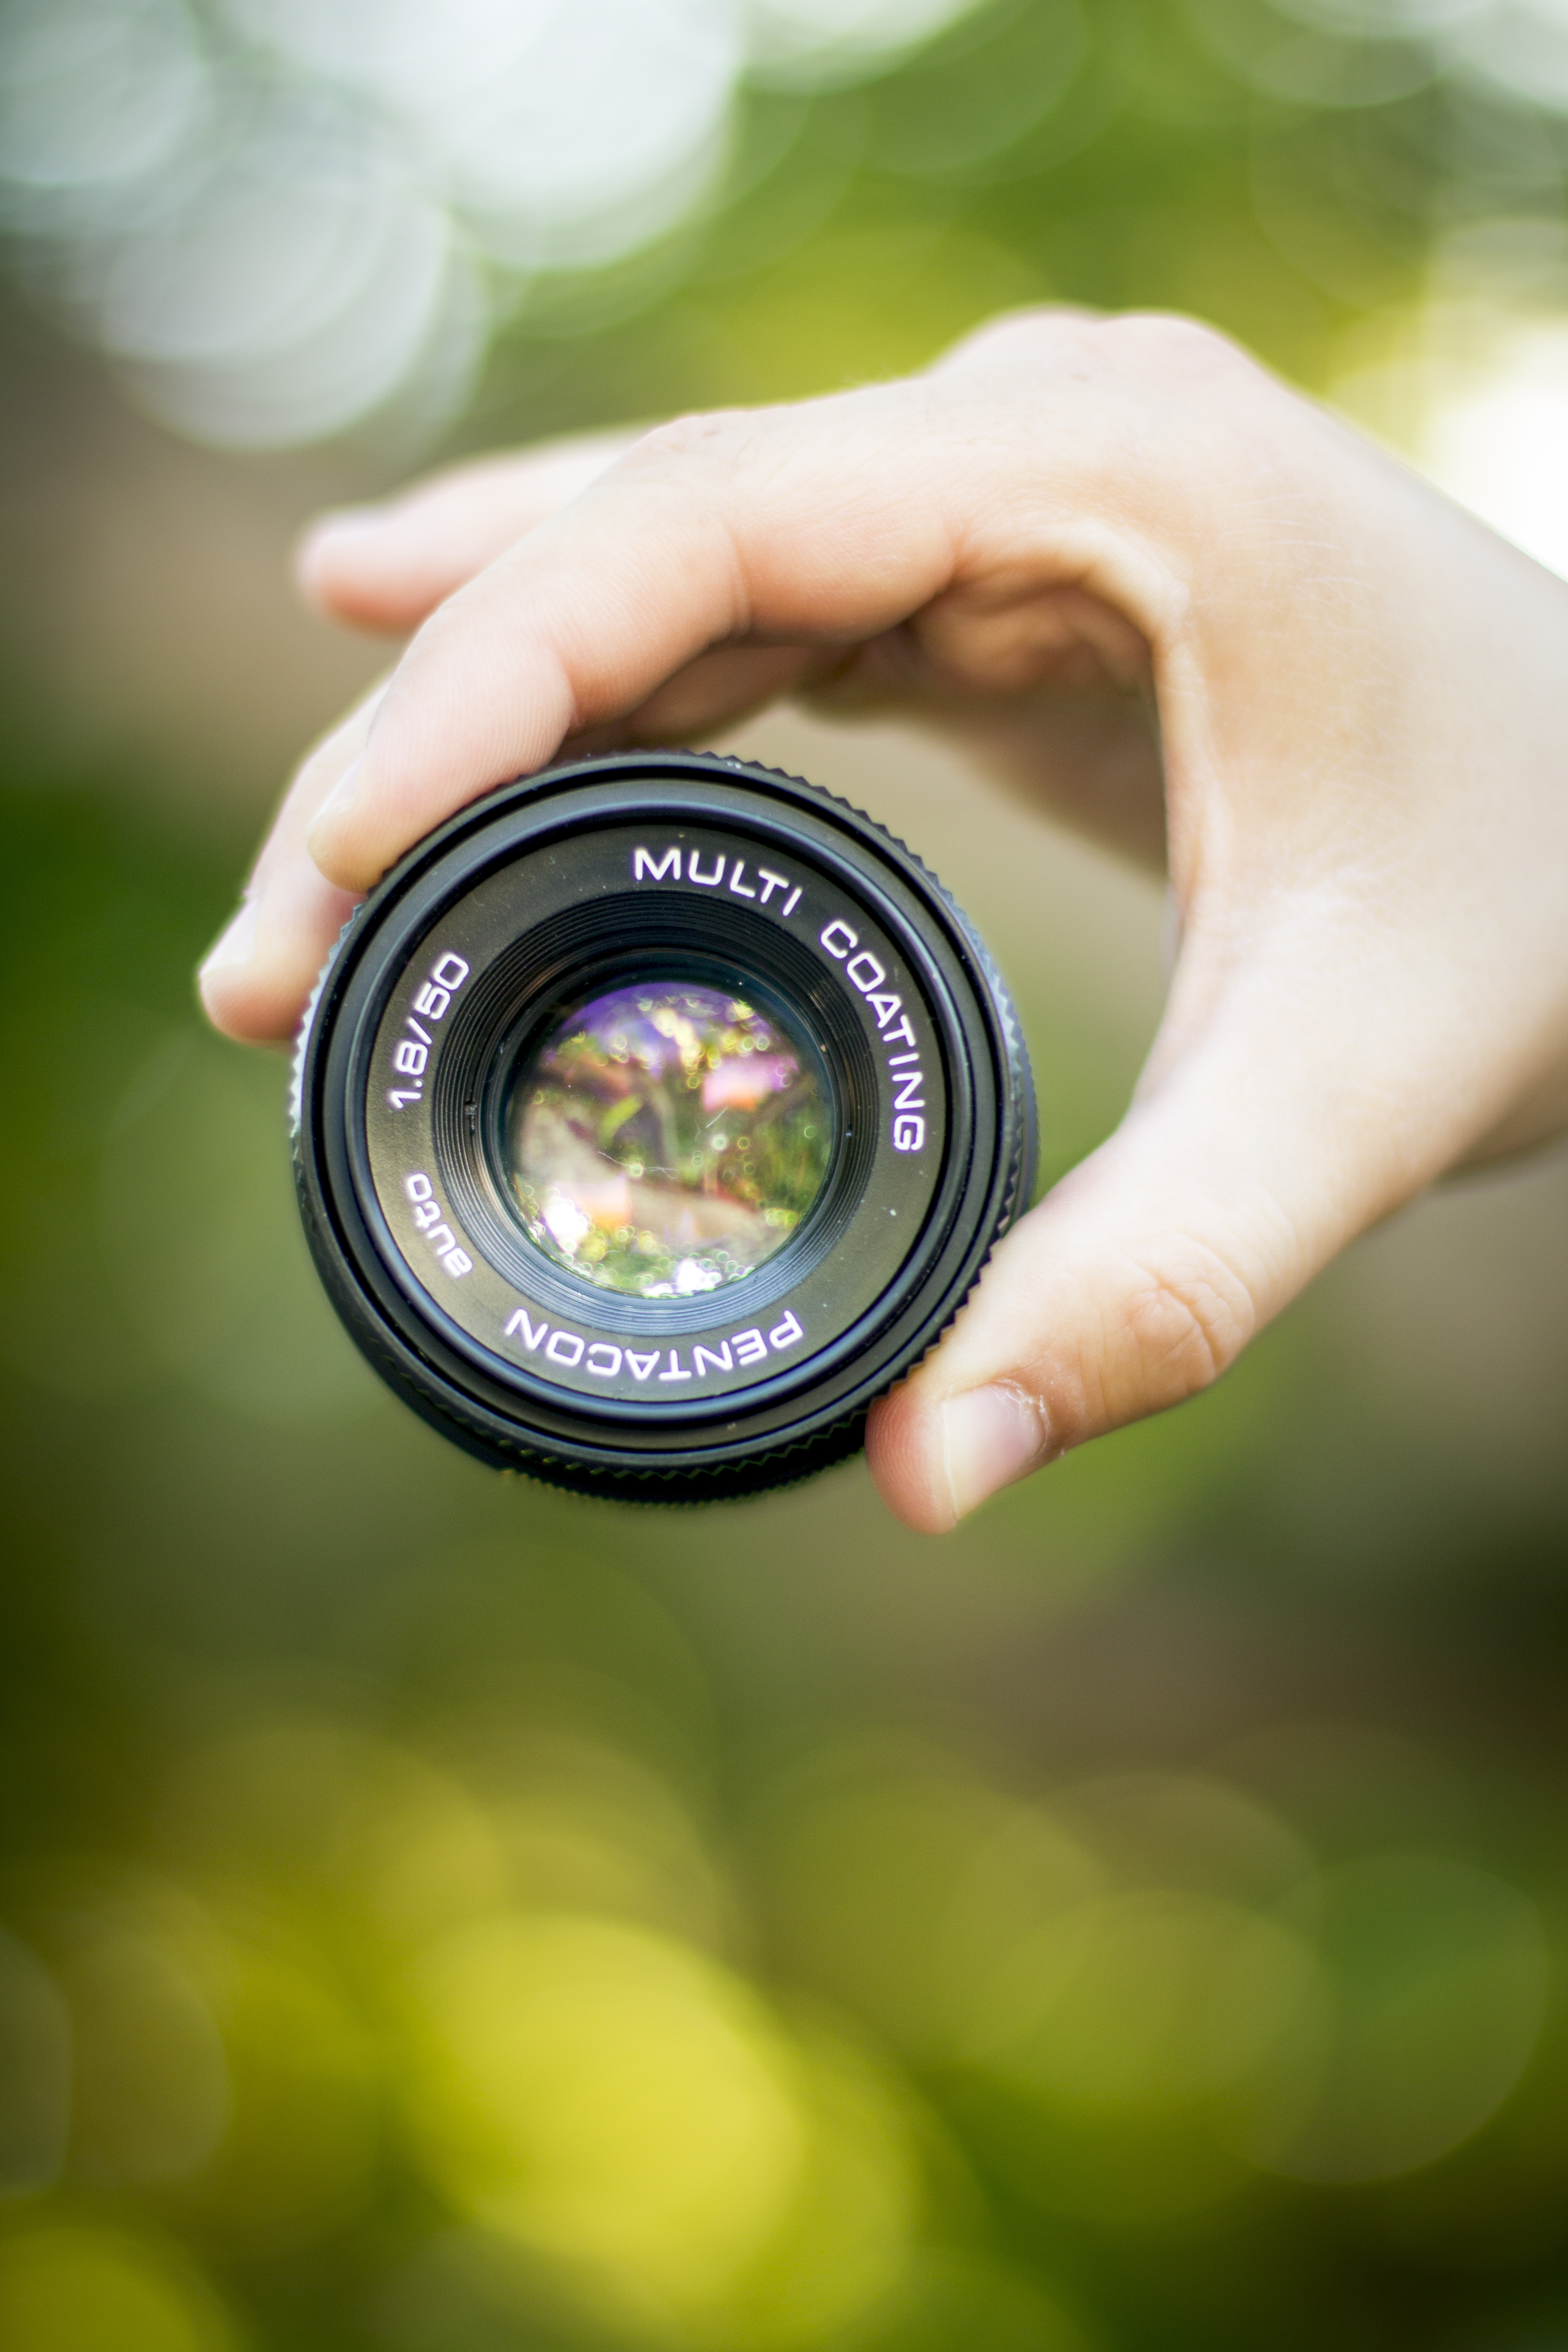
hand, light, bokeh, photography, photographer, flower, analog, green, lens, color, circle, close up, eye, photograph, organ, camera lens, macro photography, cameras optics